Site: brandenburg
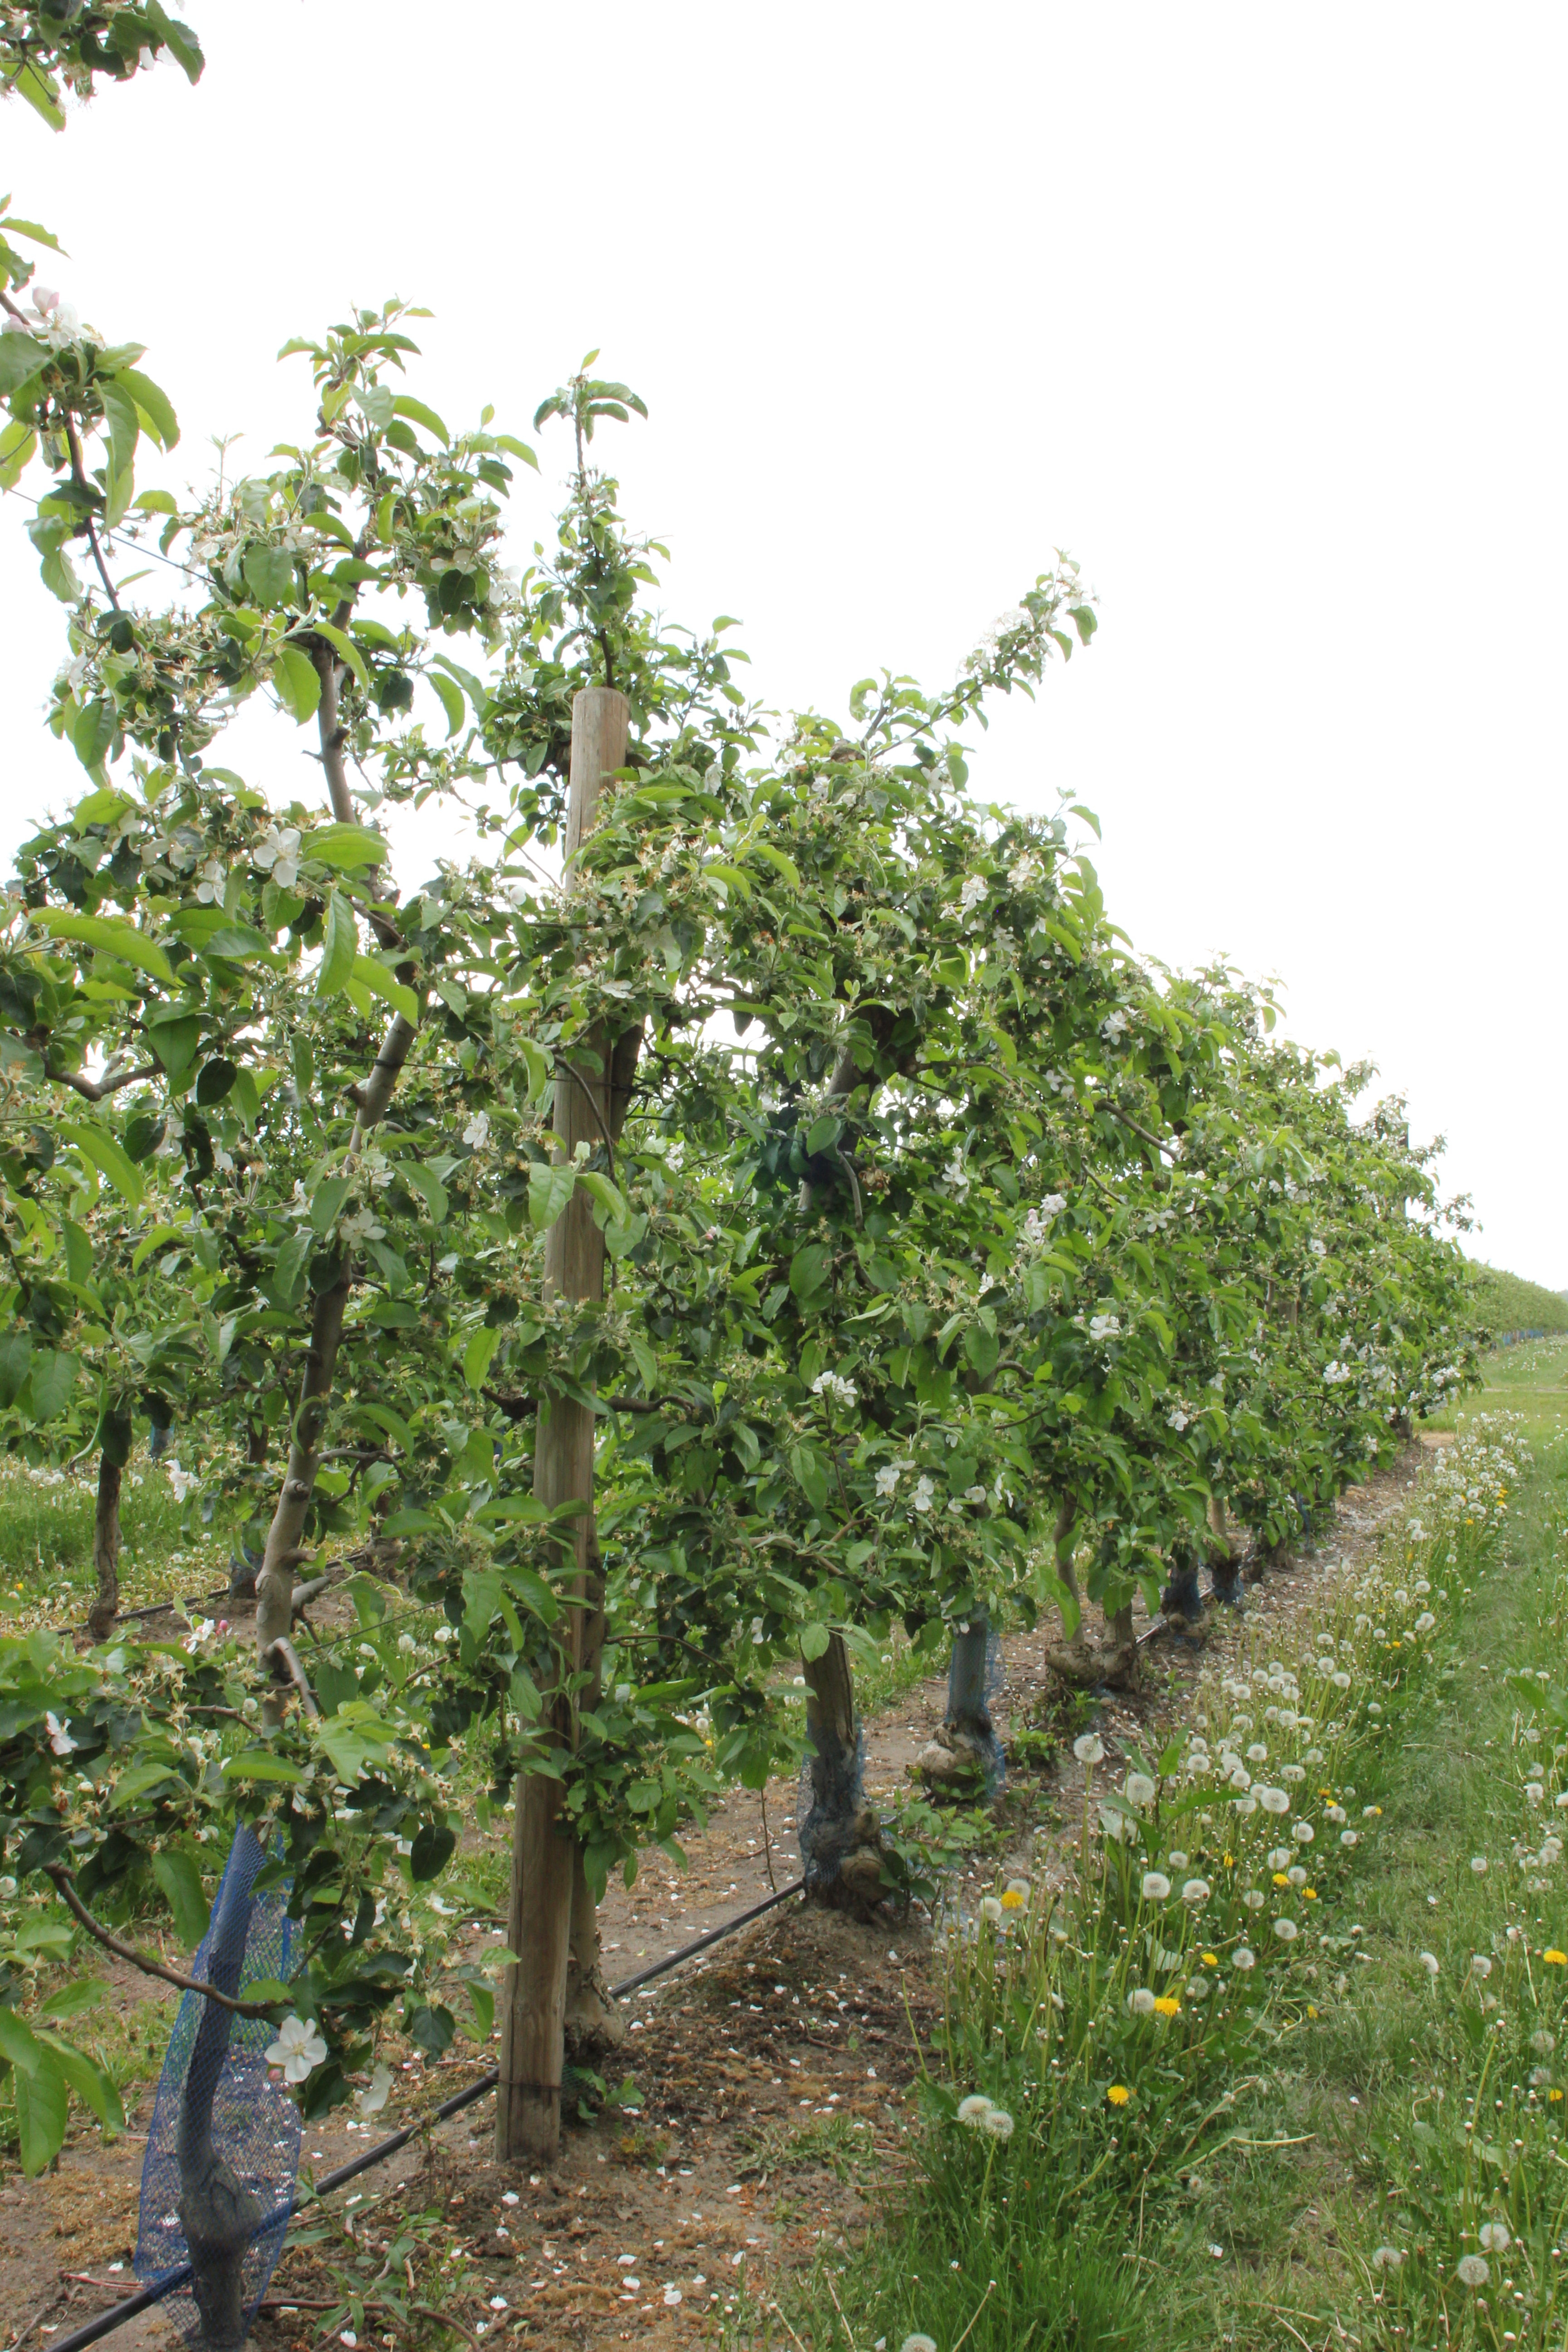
Growth stage (BBCH 67): Flowering